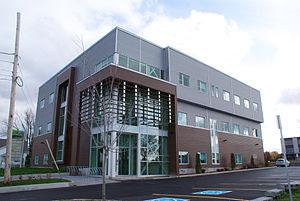
Centre de recherche en agriculture Agrinova du Collège d'Alma
Le Collège d'Alma est un collège d'enseignement général et professionnel situé dans la ville d'Alma dans la province de Québec. Fondé des suites de la Commission Parent en 1972, il compte environ 1 300 étudiants à temps plein et à temps partiel répartis dans plusieurs programmes.